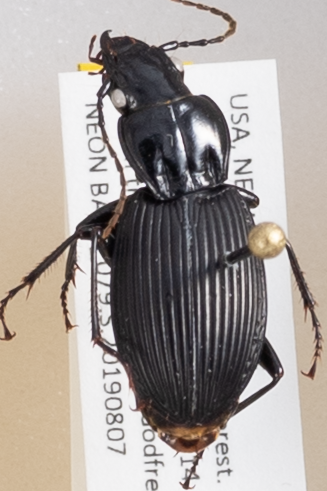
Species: Pterostichus lachrymosus
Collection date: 2019-08-07
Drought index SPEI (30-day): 0.264
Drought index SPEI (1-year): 1.13
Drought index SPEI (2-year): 0.88